Mackay Building

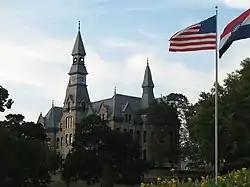
Mackay Building, September 2007

Mackay Building, also known as Mackay Hall, is a historic building located on the campus of Park University at Parkville, Platte County, Missouri. It was built in 1886, and is a three-story, rock-faced limestone structure with Richardsonian Romanesque, High Victorian Gothic, and Chateauesque style design elements. It measures approximately 137 feet by 84 feet. It features a clock tower with tall spire rising in stages from a semi-detached central block, textured wall surfaces, complex roofs and towers, wall dormers, asymmetrical bays, and polychromatic color scheme.